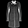
Label: Coat